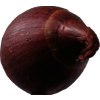
Label: red_onion